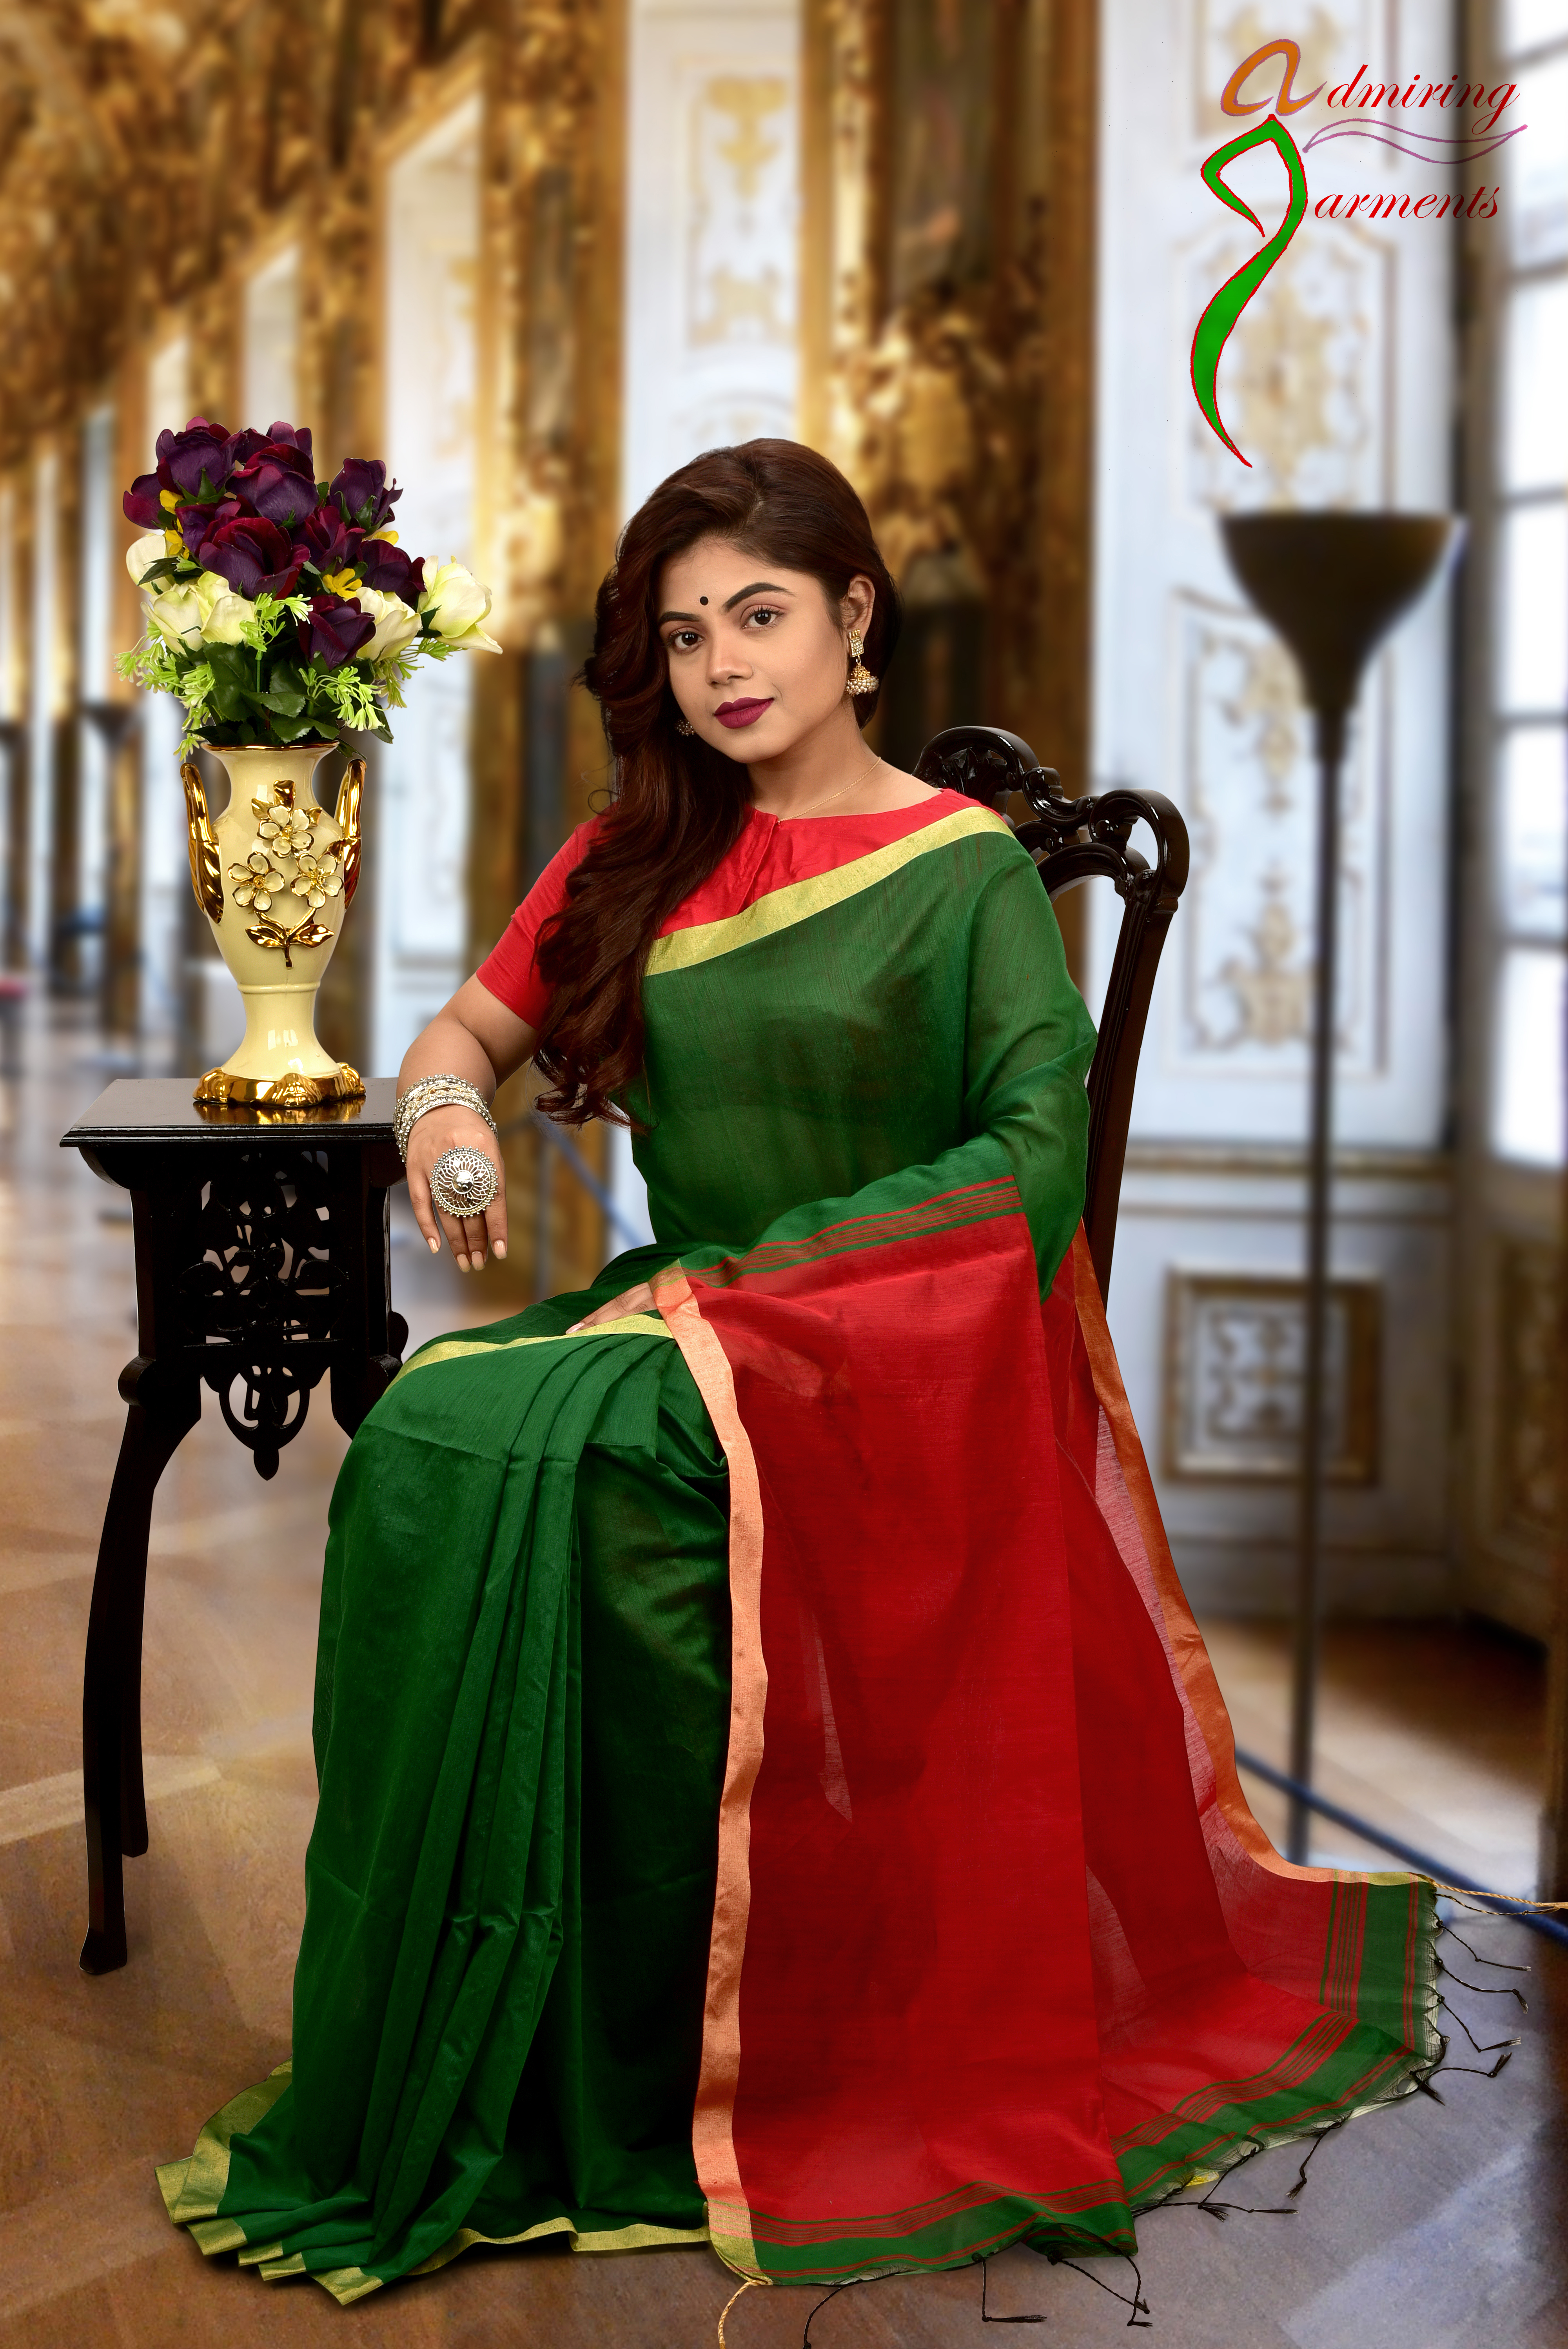
indian saree, indian model, model in saree, green, flowerpot, gown, costume, tradition, interior design, costume design, flower arranging, artificial flower, makeover, fashion design, silk, One piece garment, velvet, bouquet, floristry, floral design, cut flowers, abdomen, day dress, Victorian fashion, houseplant, vase, embellishment, artifact